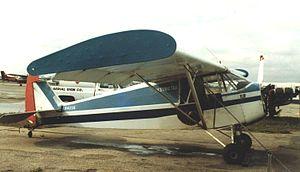
Le Piper J-5 Cub Cruiser était une version plus grande et plus puissante de l'avion léger américain Piper J-3 Cub, développée seulement deux ans après son aîné. La principale différence se situait eu niveau du fuselage plus large, qui pouvait loger un pilote à l'avant et deux passagers sur le siège arrière. Équipé d'un moteur Continental de 75 ch, sa vitesse de croisière était de 75 mph.